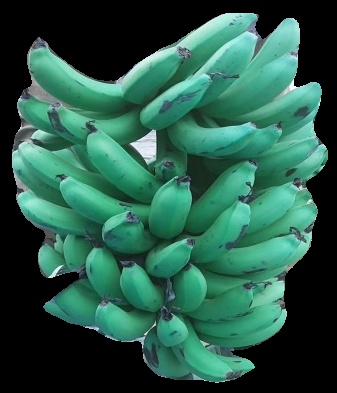
Variety: pachbale
Grade: grade3